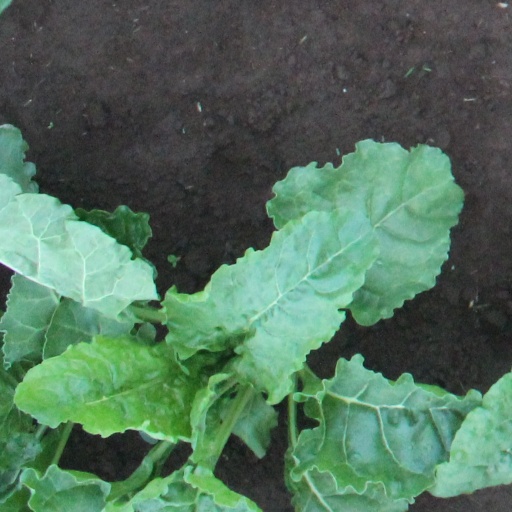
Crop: sugar beet